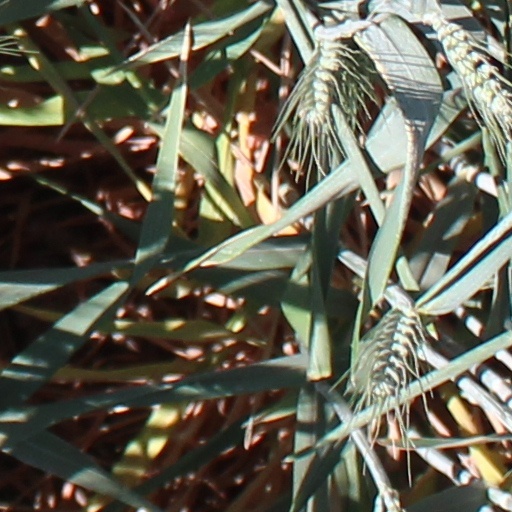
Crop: wheat